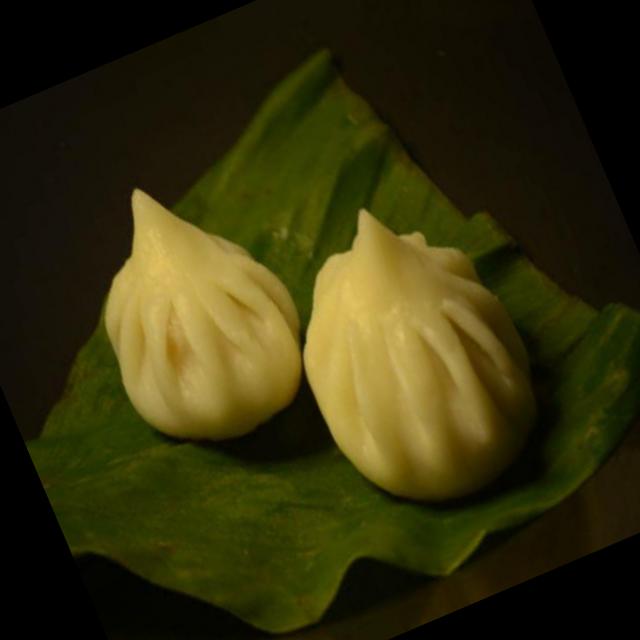
Dish: modak